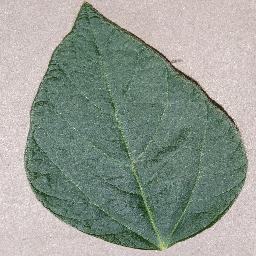
Label: Soybean___healthy